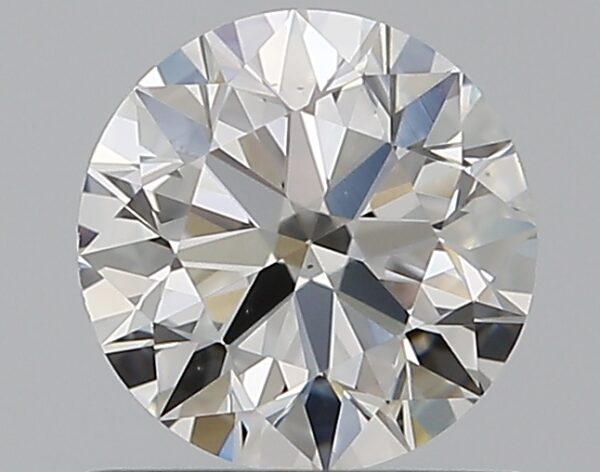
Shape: round
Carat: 0.7
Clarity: VS2
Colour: G
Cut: EX
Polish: EX
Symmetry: VG
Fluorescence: F
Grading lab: GIA
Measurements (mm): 5.6 x 5.67 x 3.52